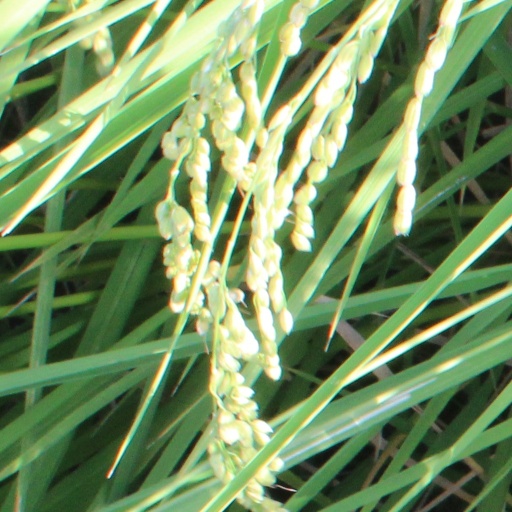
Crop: rice